Soviet locomotive class P36

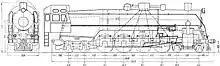
Class P36 locomotive elevation

The P36 chassis consists of a main frame and two bogies, a leading bogie and trailing bogie. The frame consists of 140 mm thick bars, similar to class L and class LV locomotives. All axles are equipped with roller bearings and the drivers employ disc wheels. The drivers are 1850 mm in diameter, the same as used on Su and IS class locomotives.